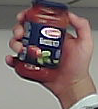
Product: barilla_pomodoro